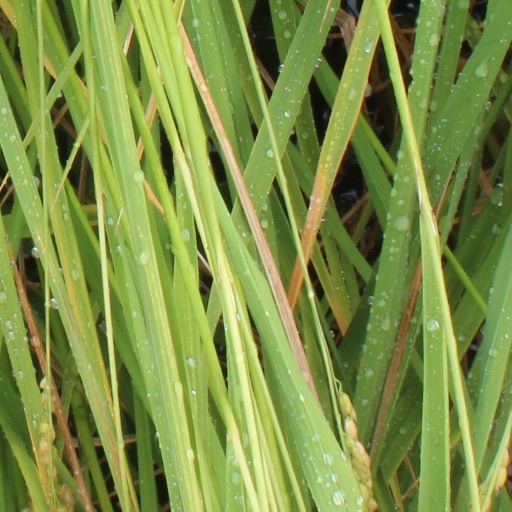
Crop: rice